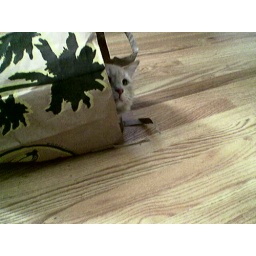
cat in a bag